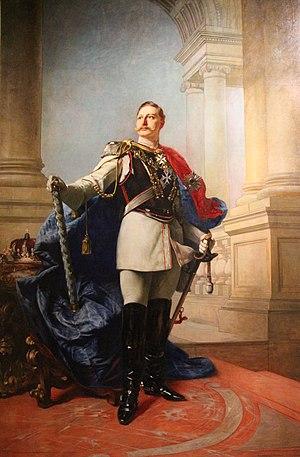
Le terme wilhelminisme désigne une conception de société liée au régne de l'empereur Guillaume II sur le Reich allemand, conception qui serait le fruit de sa réflexion, il se rapporte bien plus à l'habitus de l'empereur et de l'image qu'il renvoie. La période wilhelmienne ferme l'époque de l'Empire allemand, c'est-à-dire la période allant de l'unification de 1871 jusqu'à la Première Guerre mondiale. L'année 1890 marque en principe son début avec le renvoi par le jeune empereur Guillaume II d'Otto von Bismarck, ministre-président de Prusse depuis 1862, fondateur et chancelier du Reich. La fin en est l'abdication de l'empereur et la révolution allemande face à la défaite écrasante en 1918.